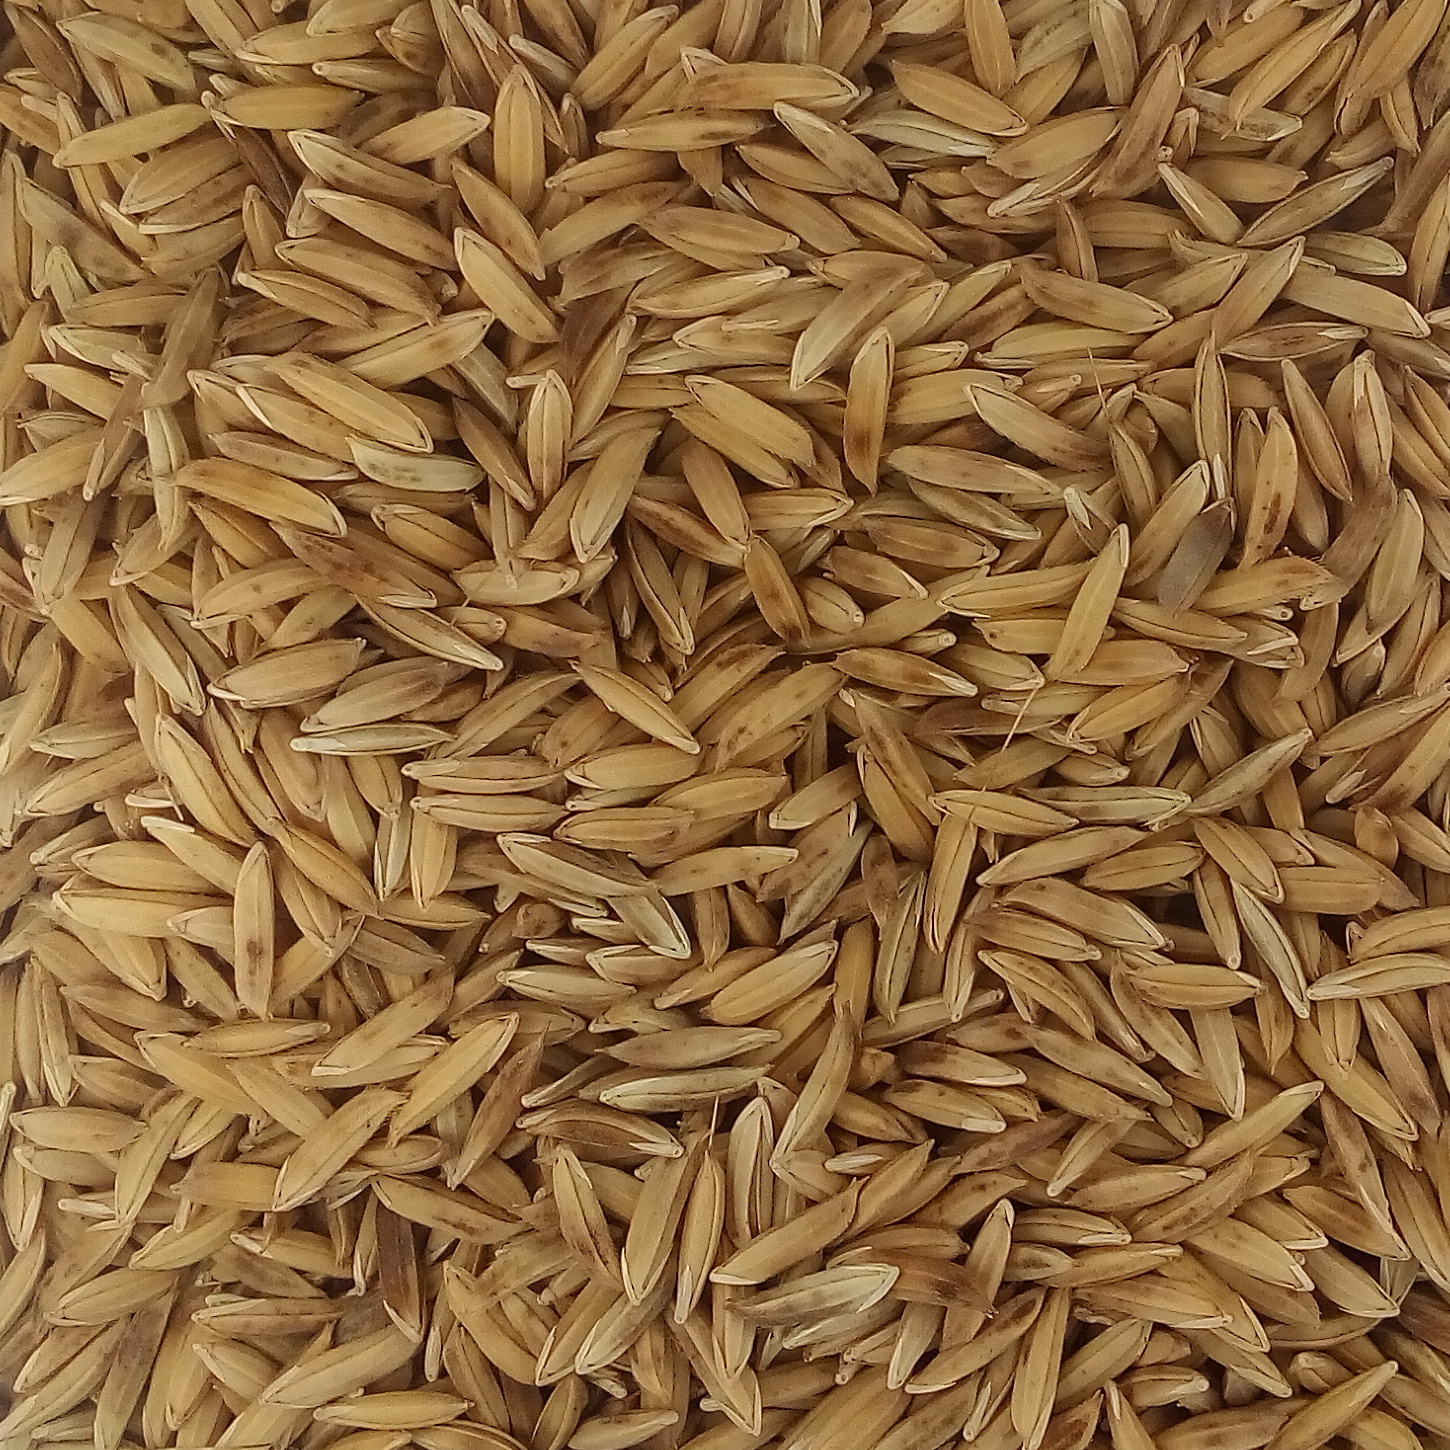
Rice seed variety: BAS_370